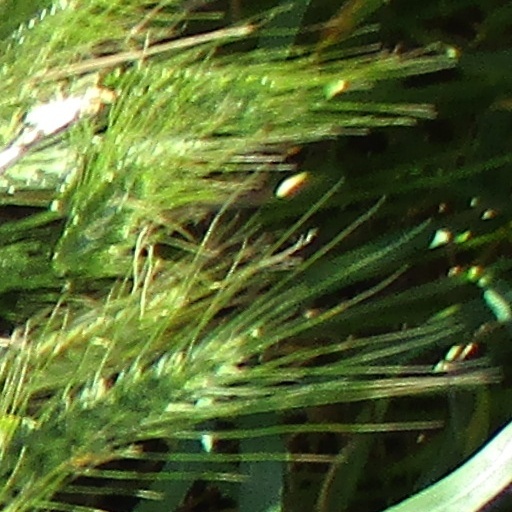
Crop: wheat